Albany, New Zealand

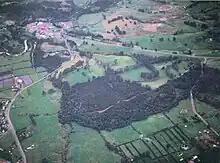
The future Massey University Albany Campus, pictured in 1989 when the area was still farmland

The Albany area was a part of the Mahurangi Block, which was purchased by the New Zealand Government in 1841. While kauri logging was one of the first industries in the area, the supply of kauri was exhausted by the early 1840s. By the late 1840s, kauri gum digging had become a more prominent industry for the Lucas Creek area. Itinerant gum diggers would scour the area for kauri resin to sell at stores, including one located at Schnapper Rock. The first permanent resident in modern-day Albany was William Webster. Daniel Clucas arrived early 1840s, setting up a flax mill at Lucas Creek. While Lucas Creek is names after Clucas, he had left the Auckland area by 1846. Gradually a small settlement developed at the Lucas Creek headwaters; in 1844 three permanent residents lived here, which had increased to 24 by 1857.